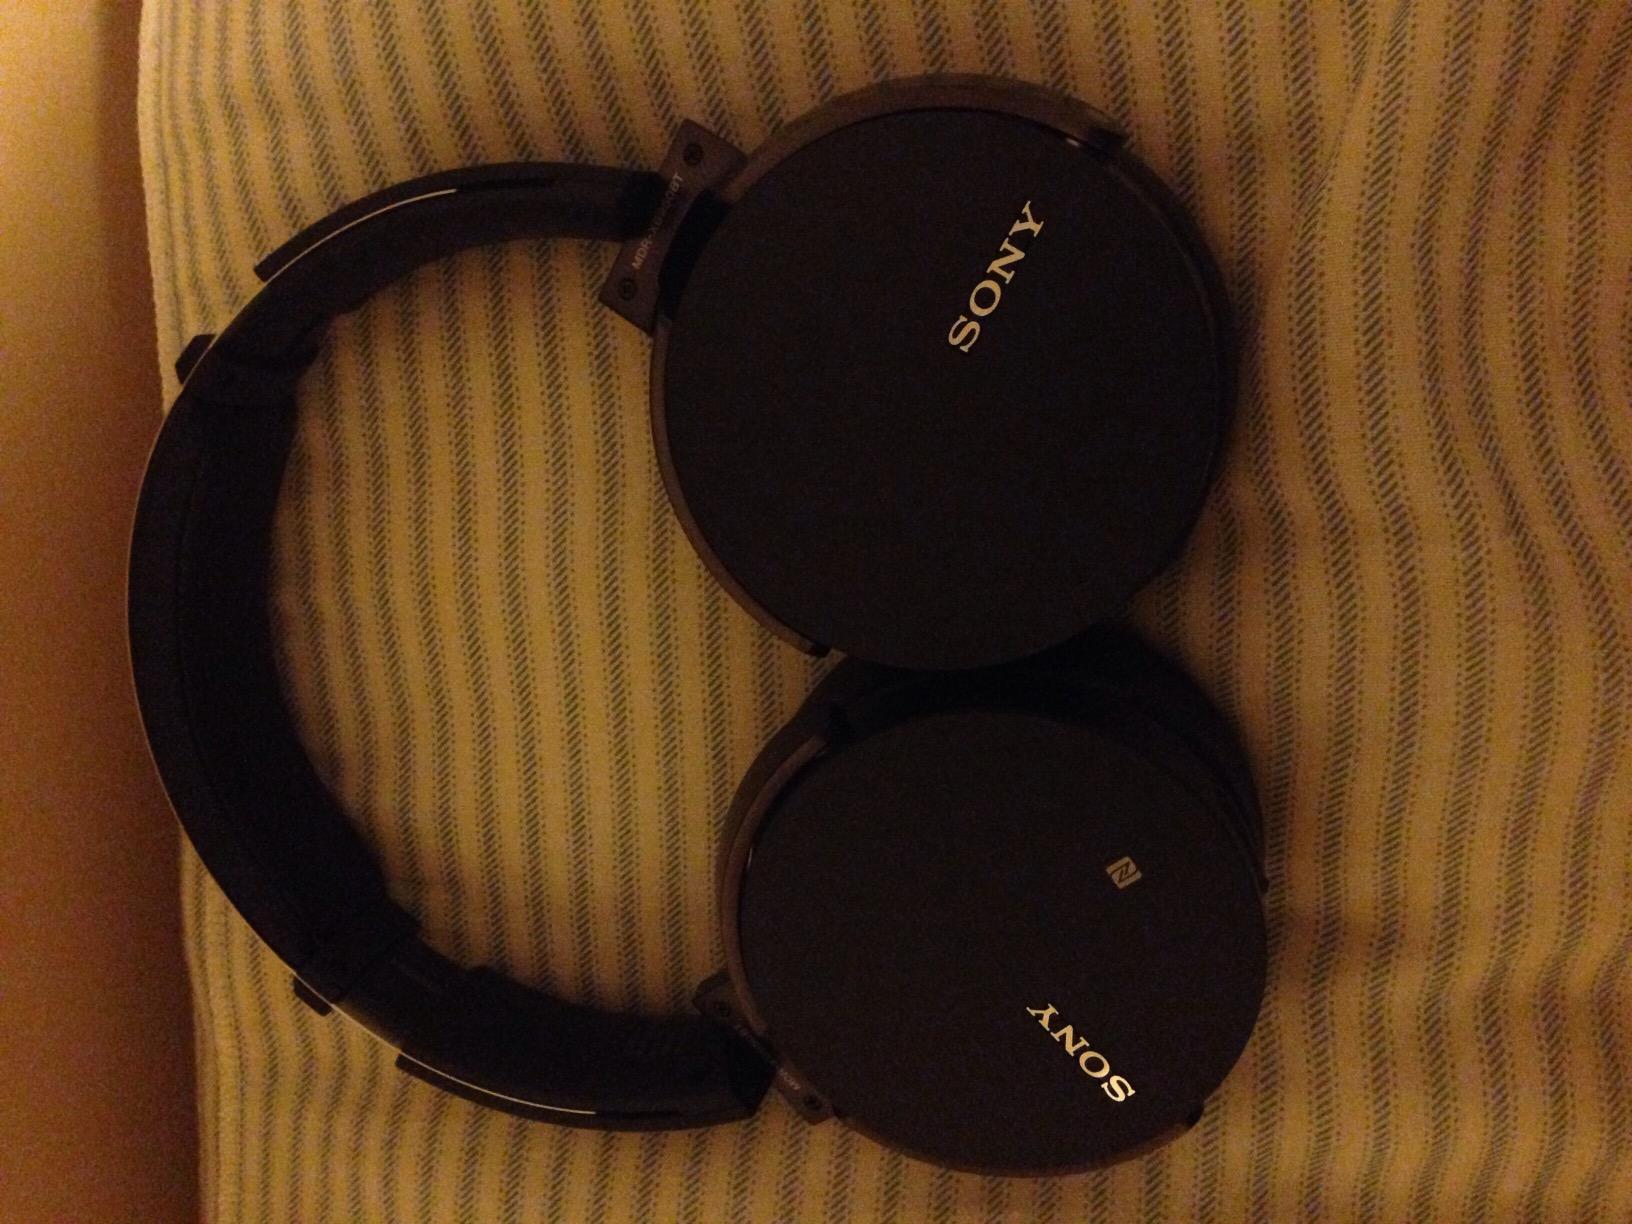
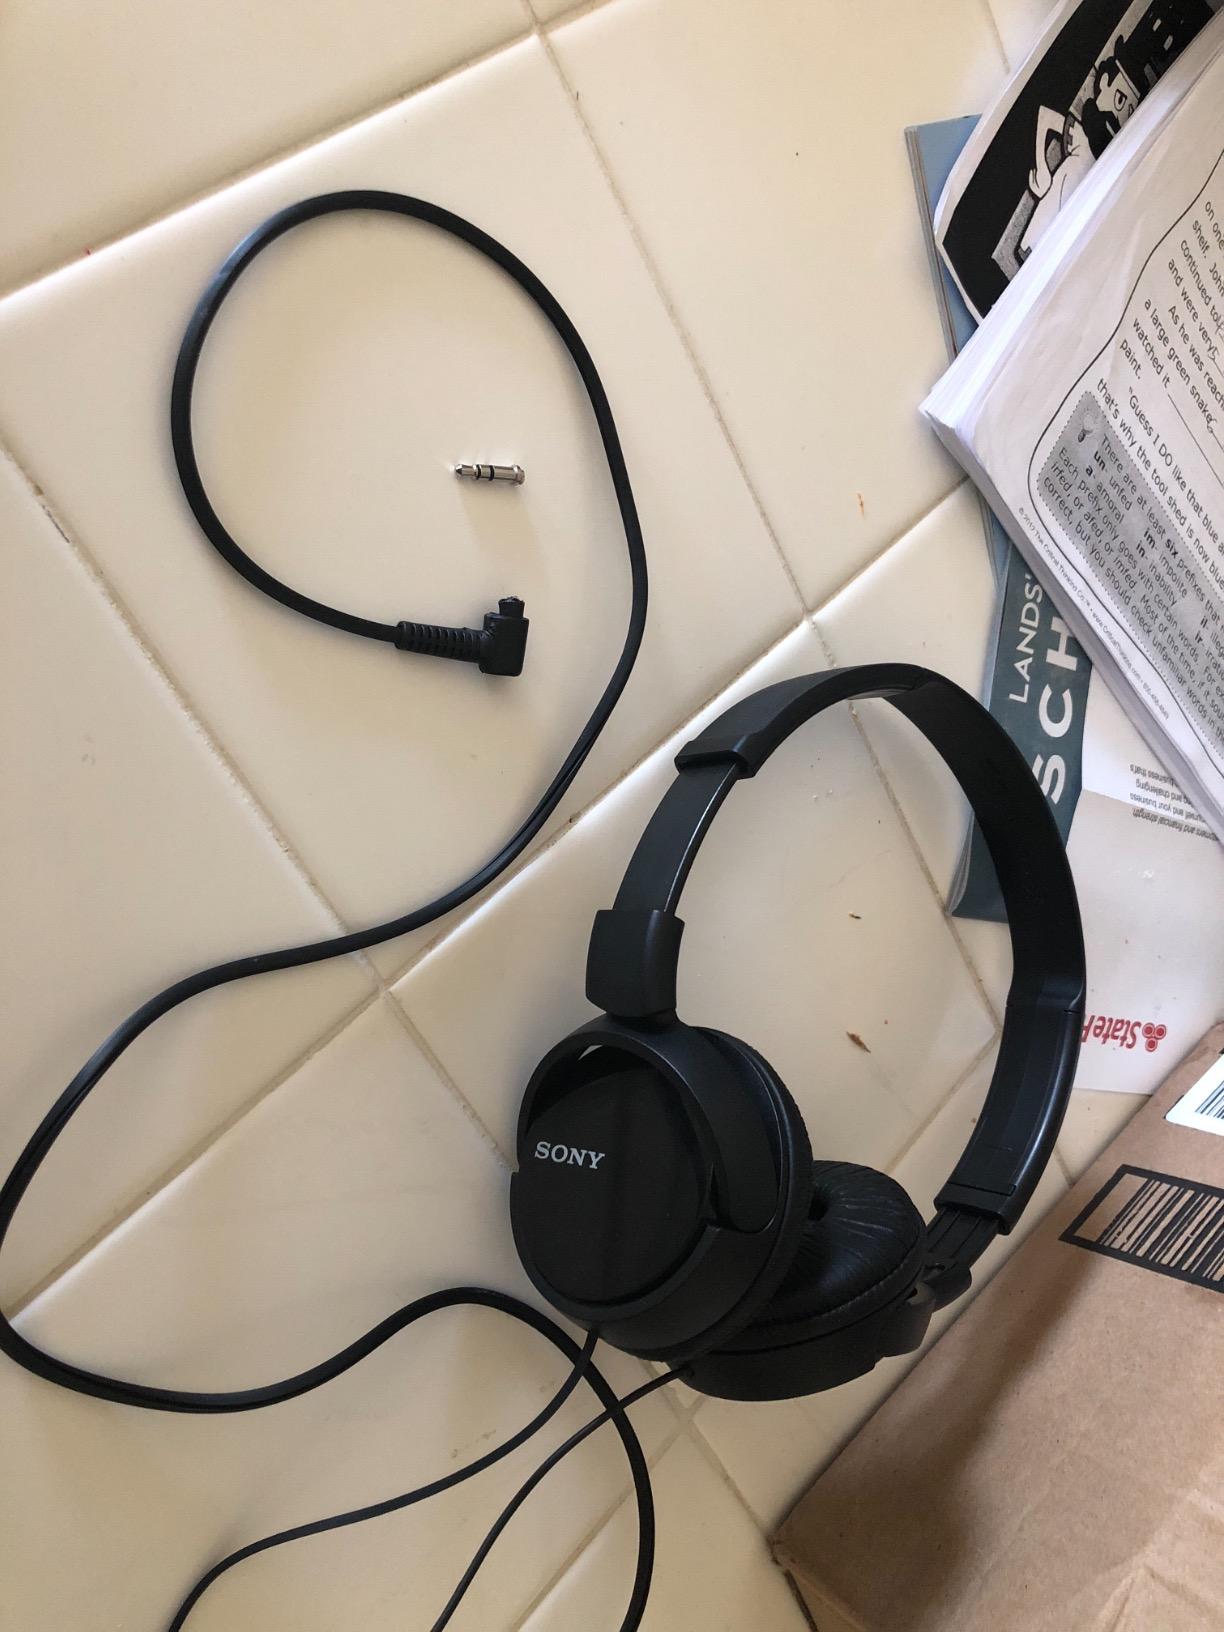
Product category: headphones
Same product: no